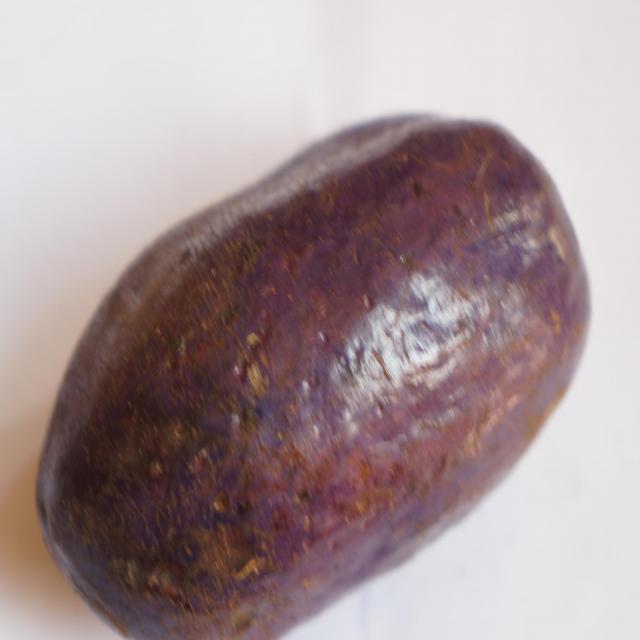
Plum grade: unaffected